Dyesebel (2008 TV series)

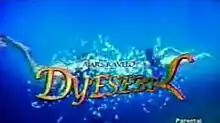
Title card

Dyesebel is a 2008 Philippine television drama romance fantasy series broadcast by GMA Network. The series is based on a Philippine graphic novel of the same title by Mars Ravelo. Directed by Joyce E. Bernal and Don Michael Perez, it stars Marian Rivera in the title role. It premiered on April 28, 2008 on the network's Telebabad line up. The series concluded on October 17, 2008 with a total of 125 episodes.